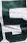
Number: 5